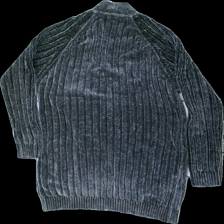
View: back
Type: Cardigan
Category: Ladies
Brand: Not in the list
Brand text on label: Sincerely Loved
Colors: Grey
Material: 100% polyester
Cut: Regular
Size: M
Price range: 50-100
Recommended usage: Reuse